Becoming Colette

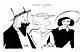
Caricature of Willy, Colette and Polaire by illustrator Sem (c.1910)

The shooting was marked by the violence of Klaus Maria Brandauer towards Mathilda May, without intervention of the film crew to protect her.